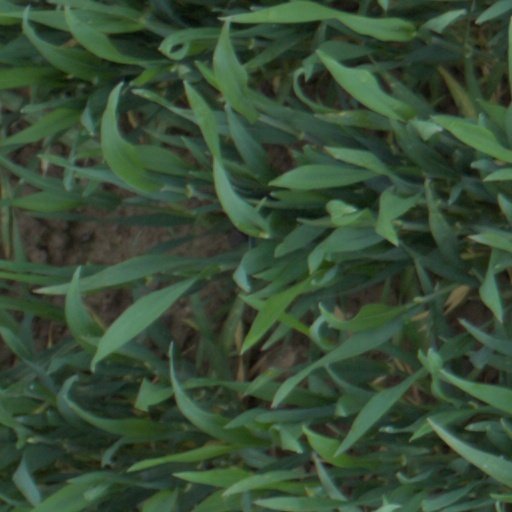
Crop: wheat